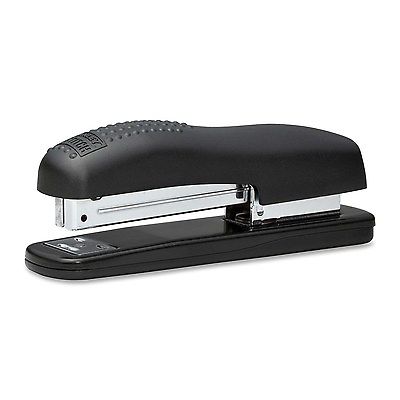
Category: stapler